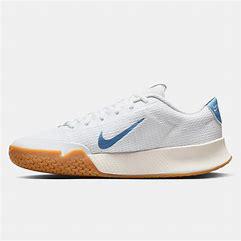
Brand: Nike
Model: Court Vapor Lite 2